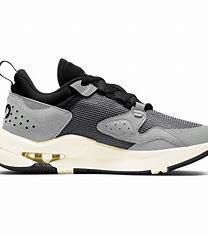
Brand: Jordan
Model: Air Cadence